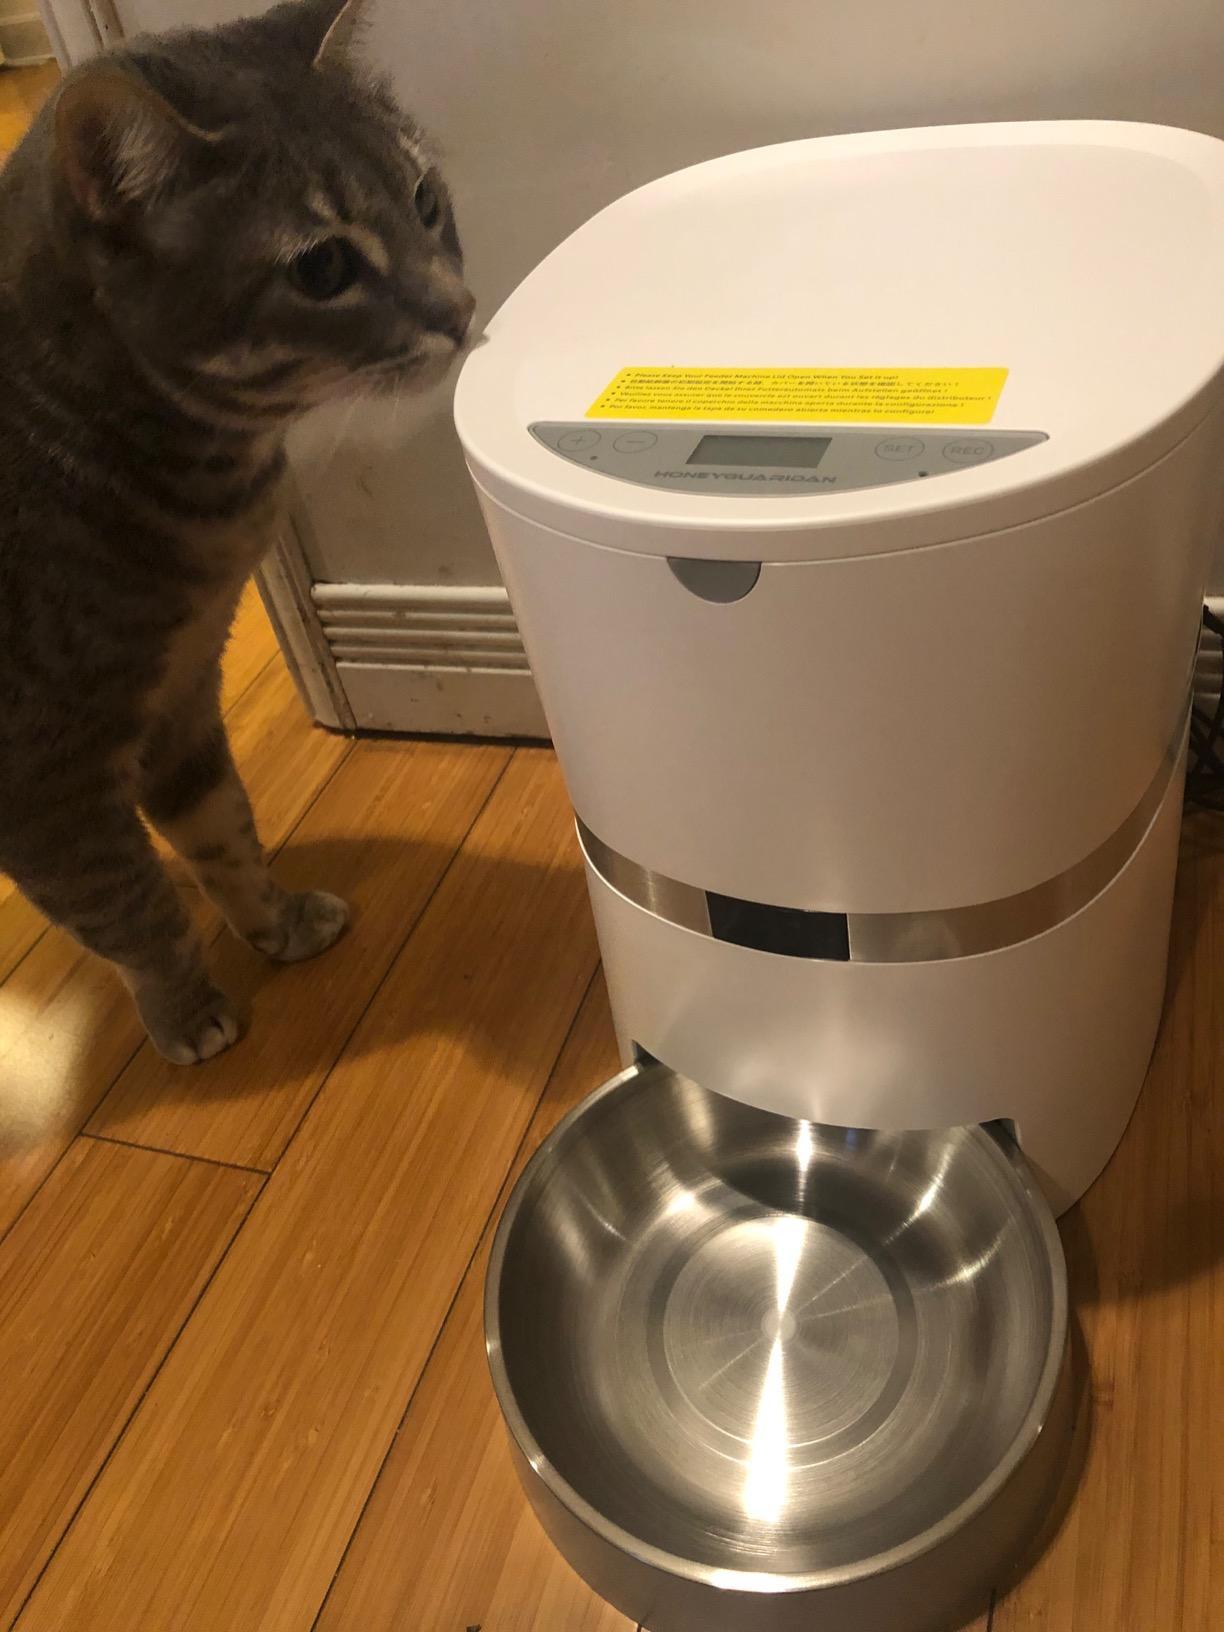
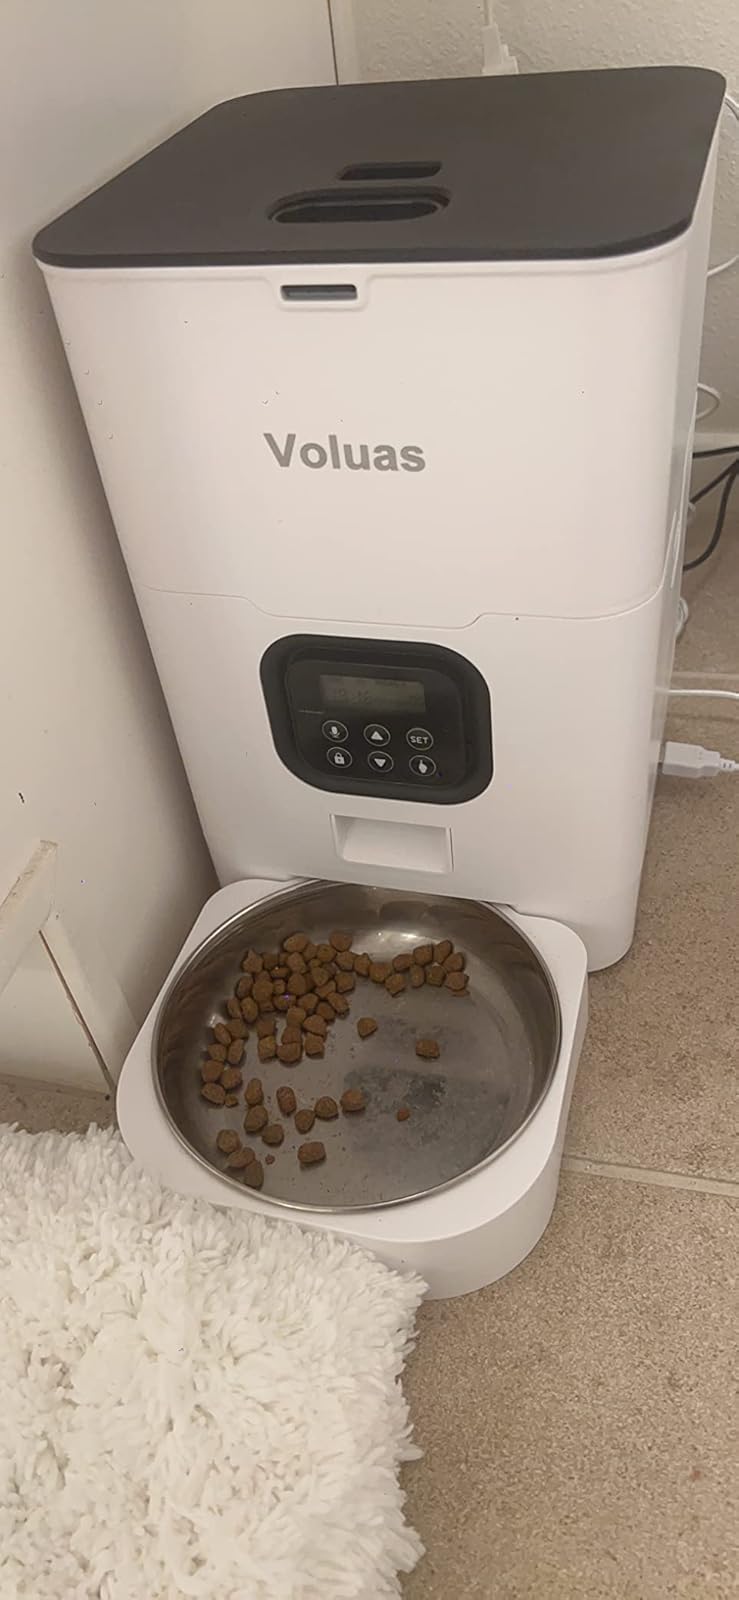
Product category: items_feeder
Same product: no